The Ziegfeld Follies of the Air

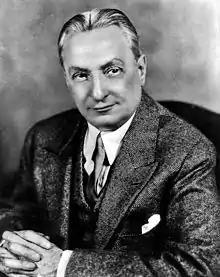
Florenz Ziegfeld

The Ziegfeld Follies of the Air was a program broadcast on CBS Radio during the 1930s which attempted to bring the success of Florenz Ziegfeld's stage shows to the new medium of radio.